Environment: real
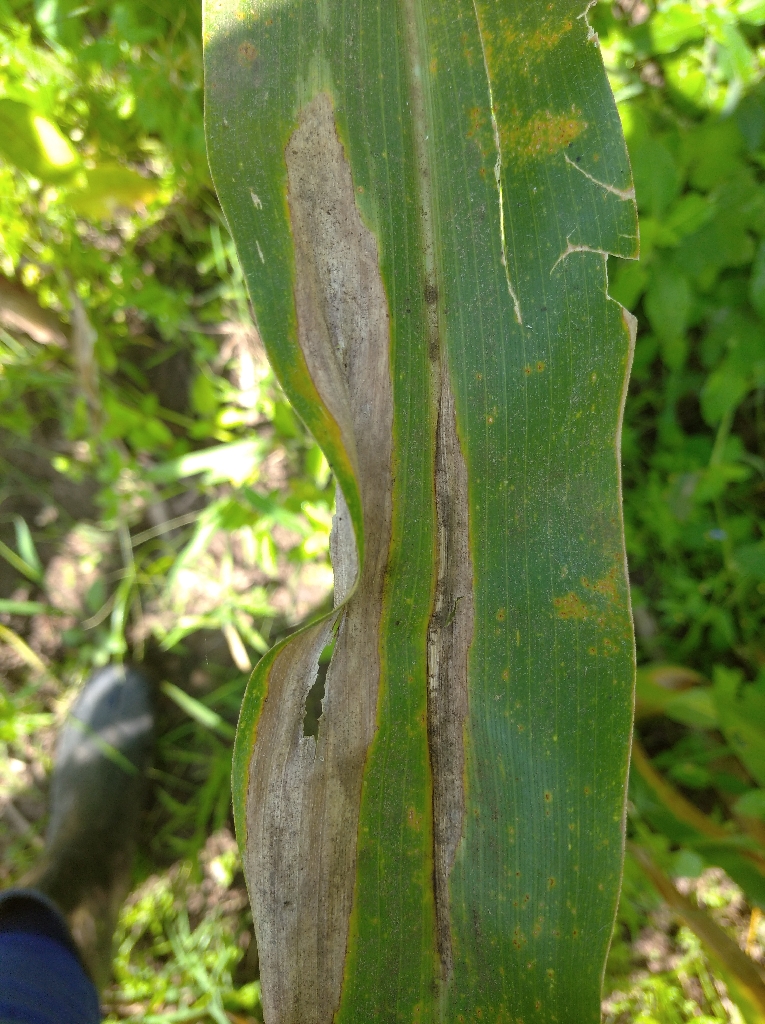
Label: northern_corn_leaf_blight